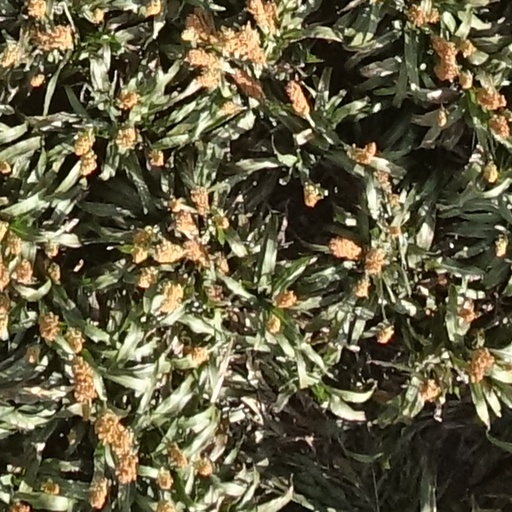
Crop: sorghum